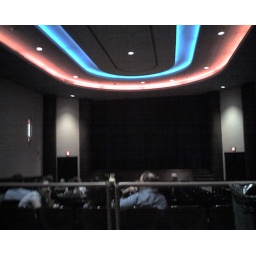
About to watch Monty Python's Holy Grail @ the Normal theater w/the sweetest girl in town :)